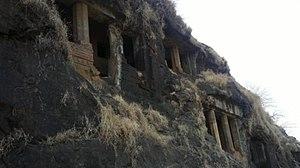
Les Grottes de Gandharpale, aussi Gandhapale, forment un groupe de 30 grottes artificielles bouddhiques. Elles se situent à 105 km au sud de Bombay, sur l'autoroute Mumbai-Goa près de Mahad. Les grottes se trouvent près de la NH-17 et sont bien reliées par route.